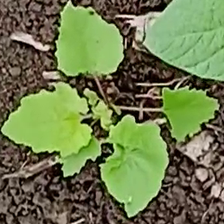
Weed species: Lamber_Quarter_plant(Chenopodium )